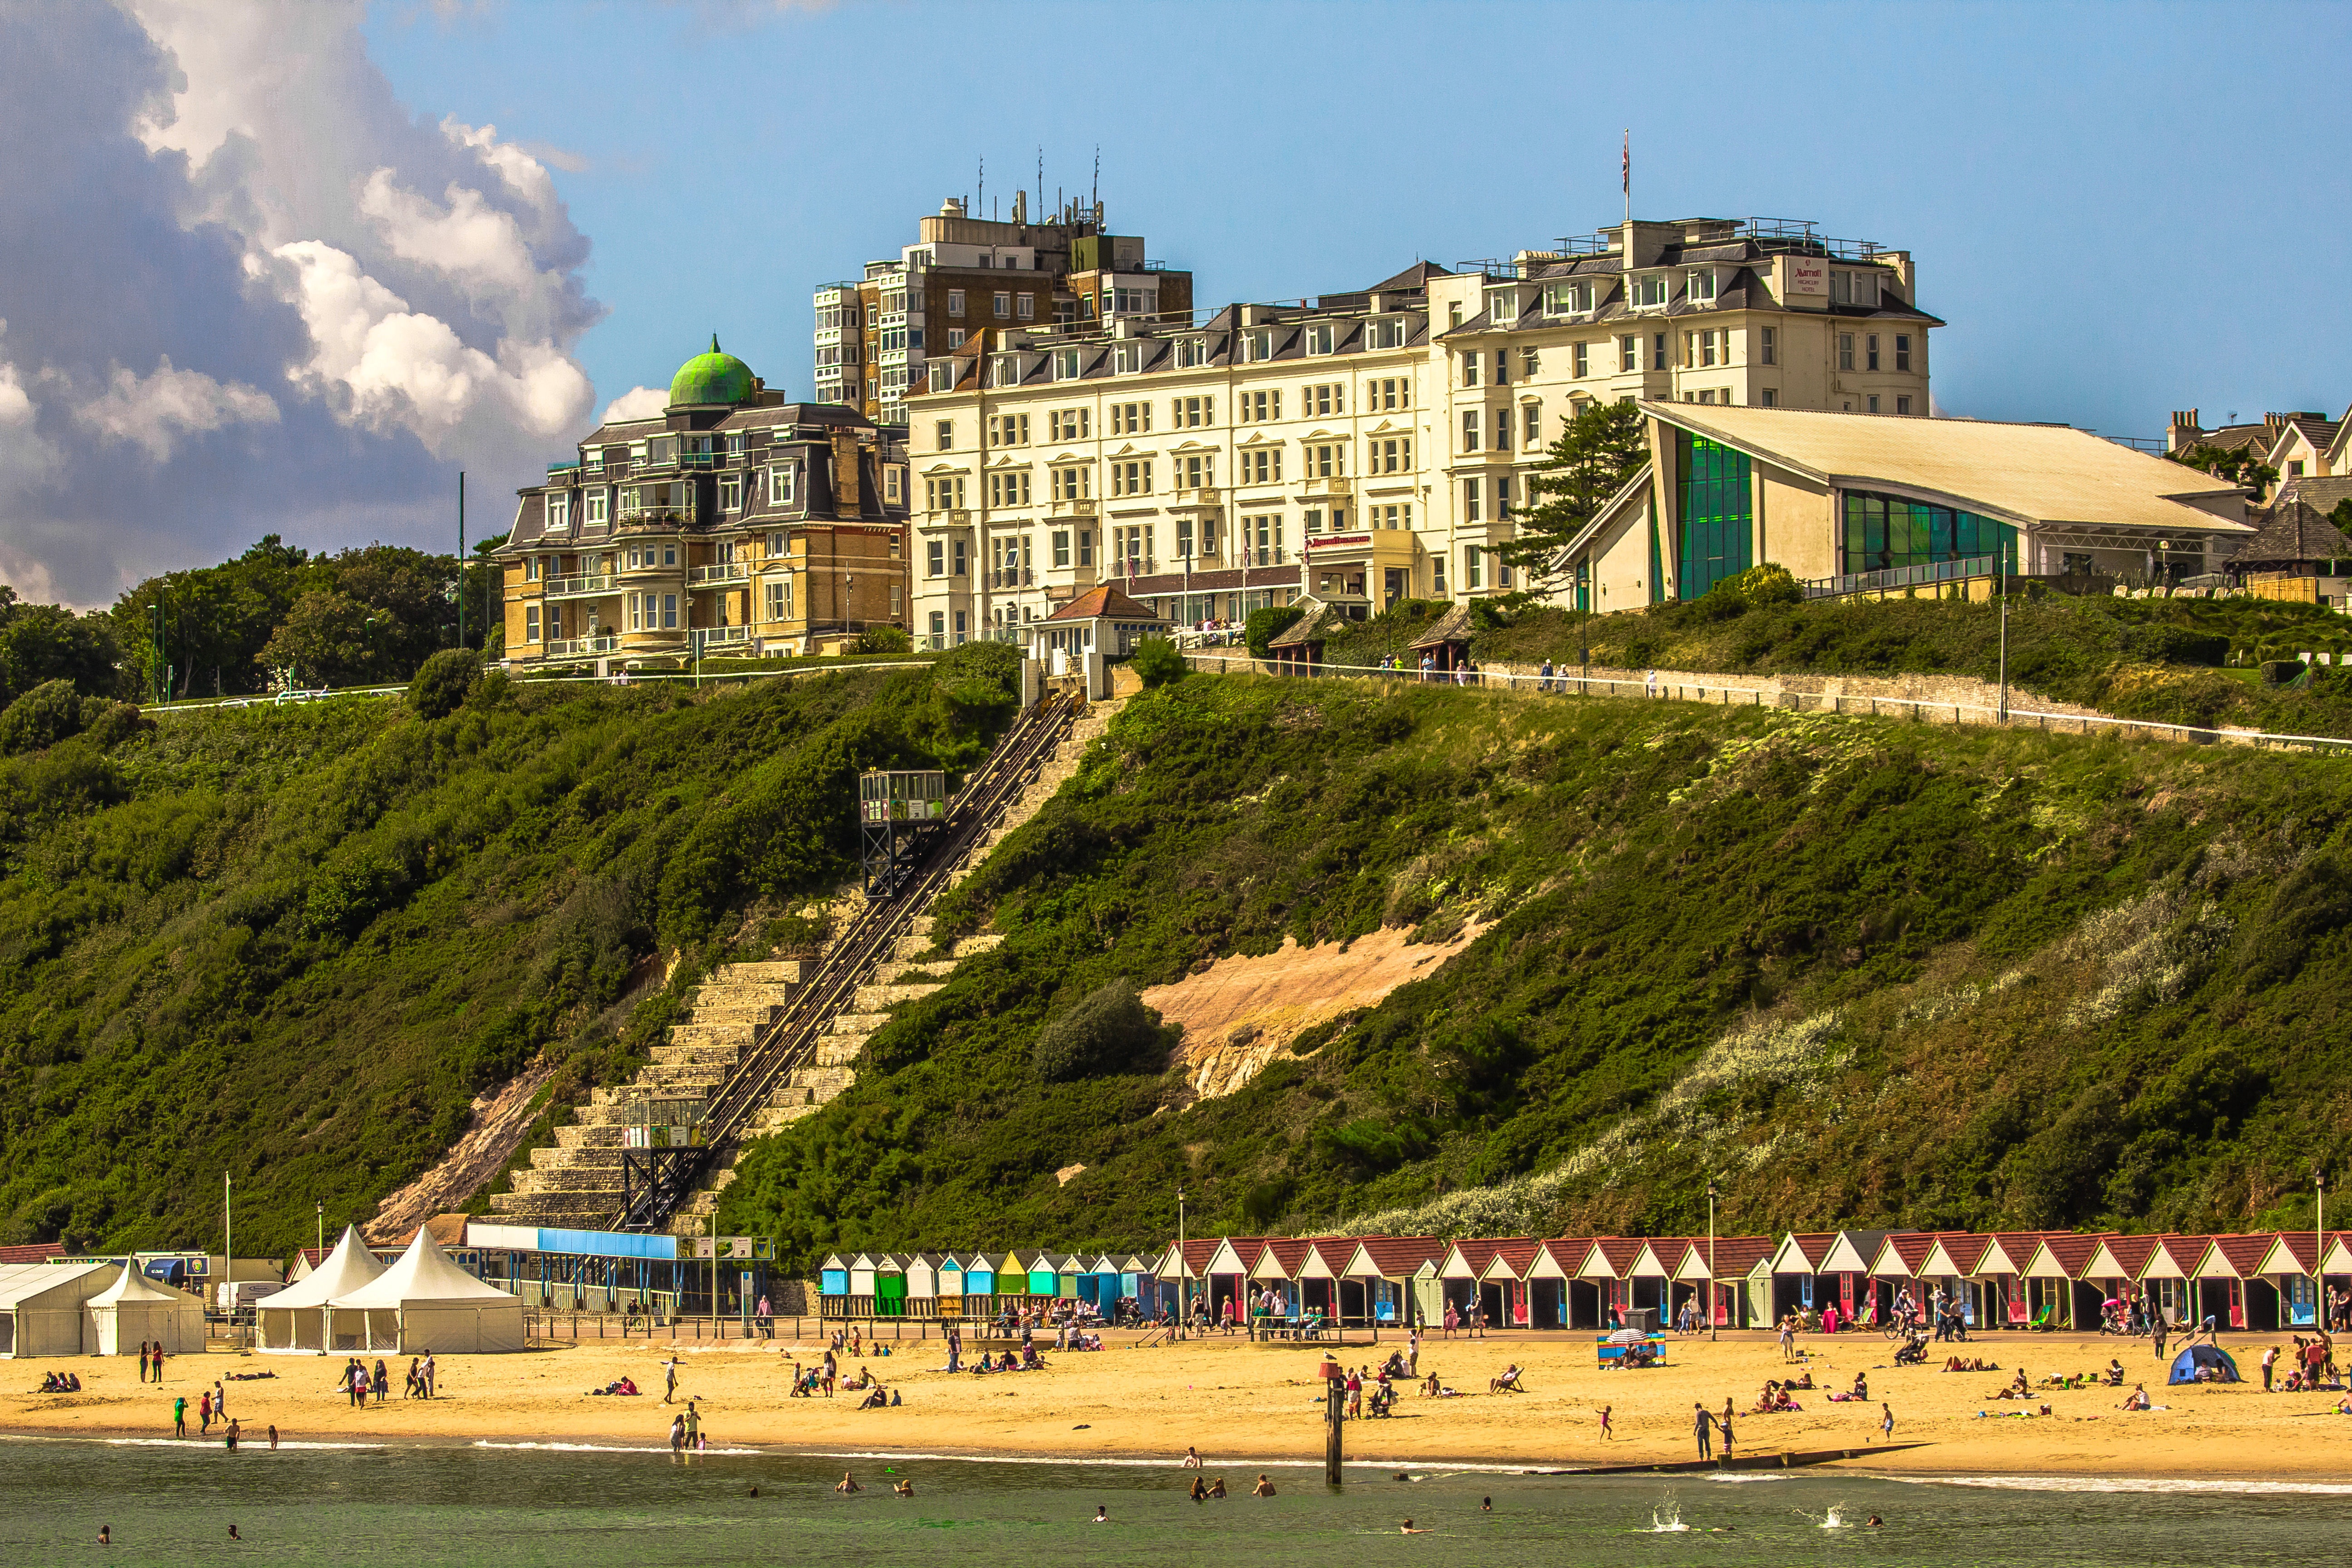
beach, sea, coast, town, palace, vacation, landmark, tourism, stadium, bournemouth, aerial photography, sport venue